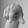
ASL letter: Q